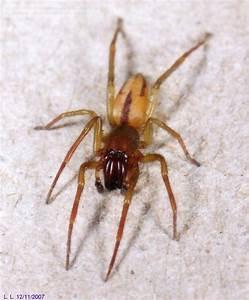
spider